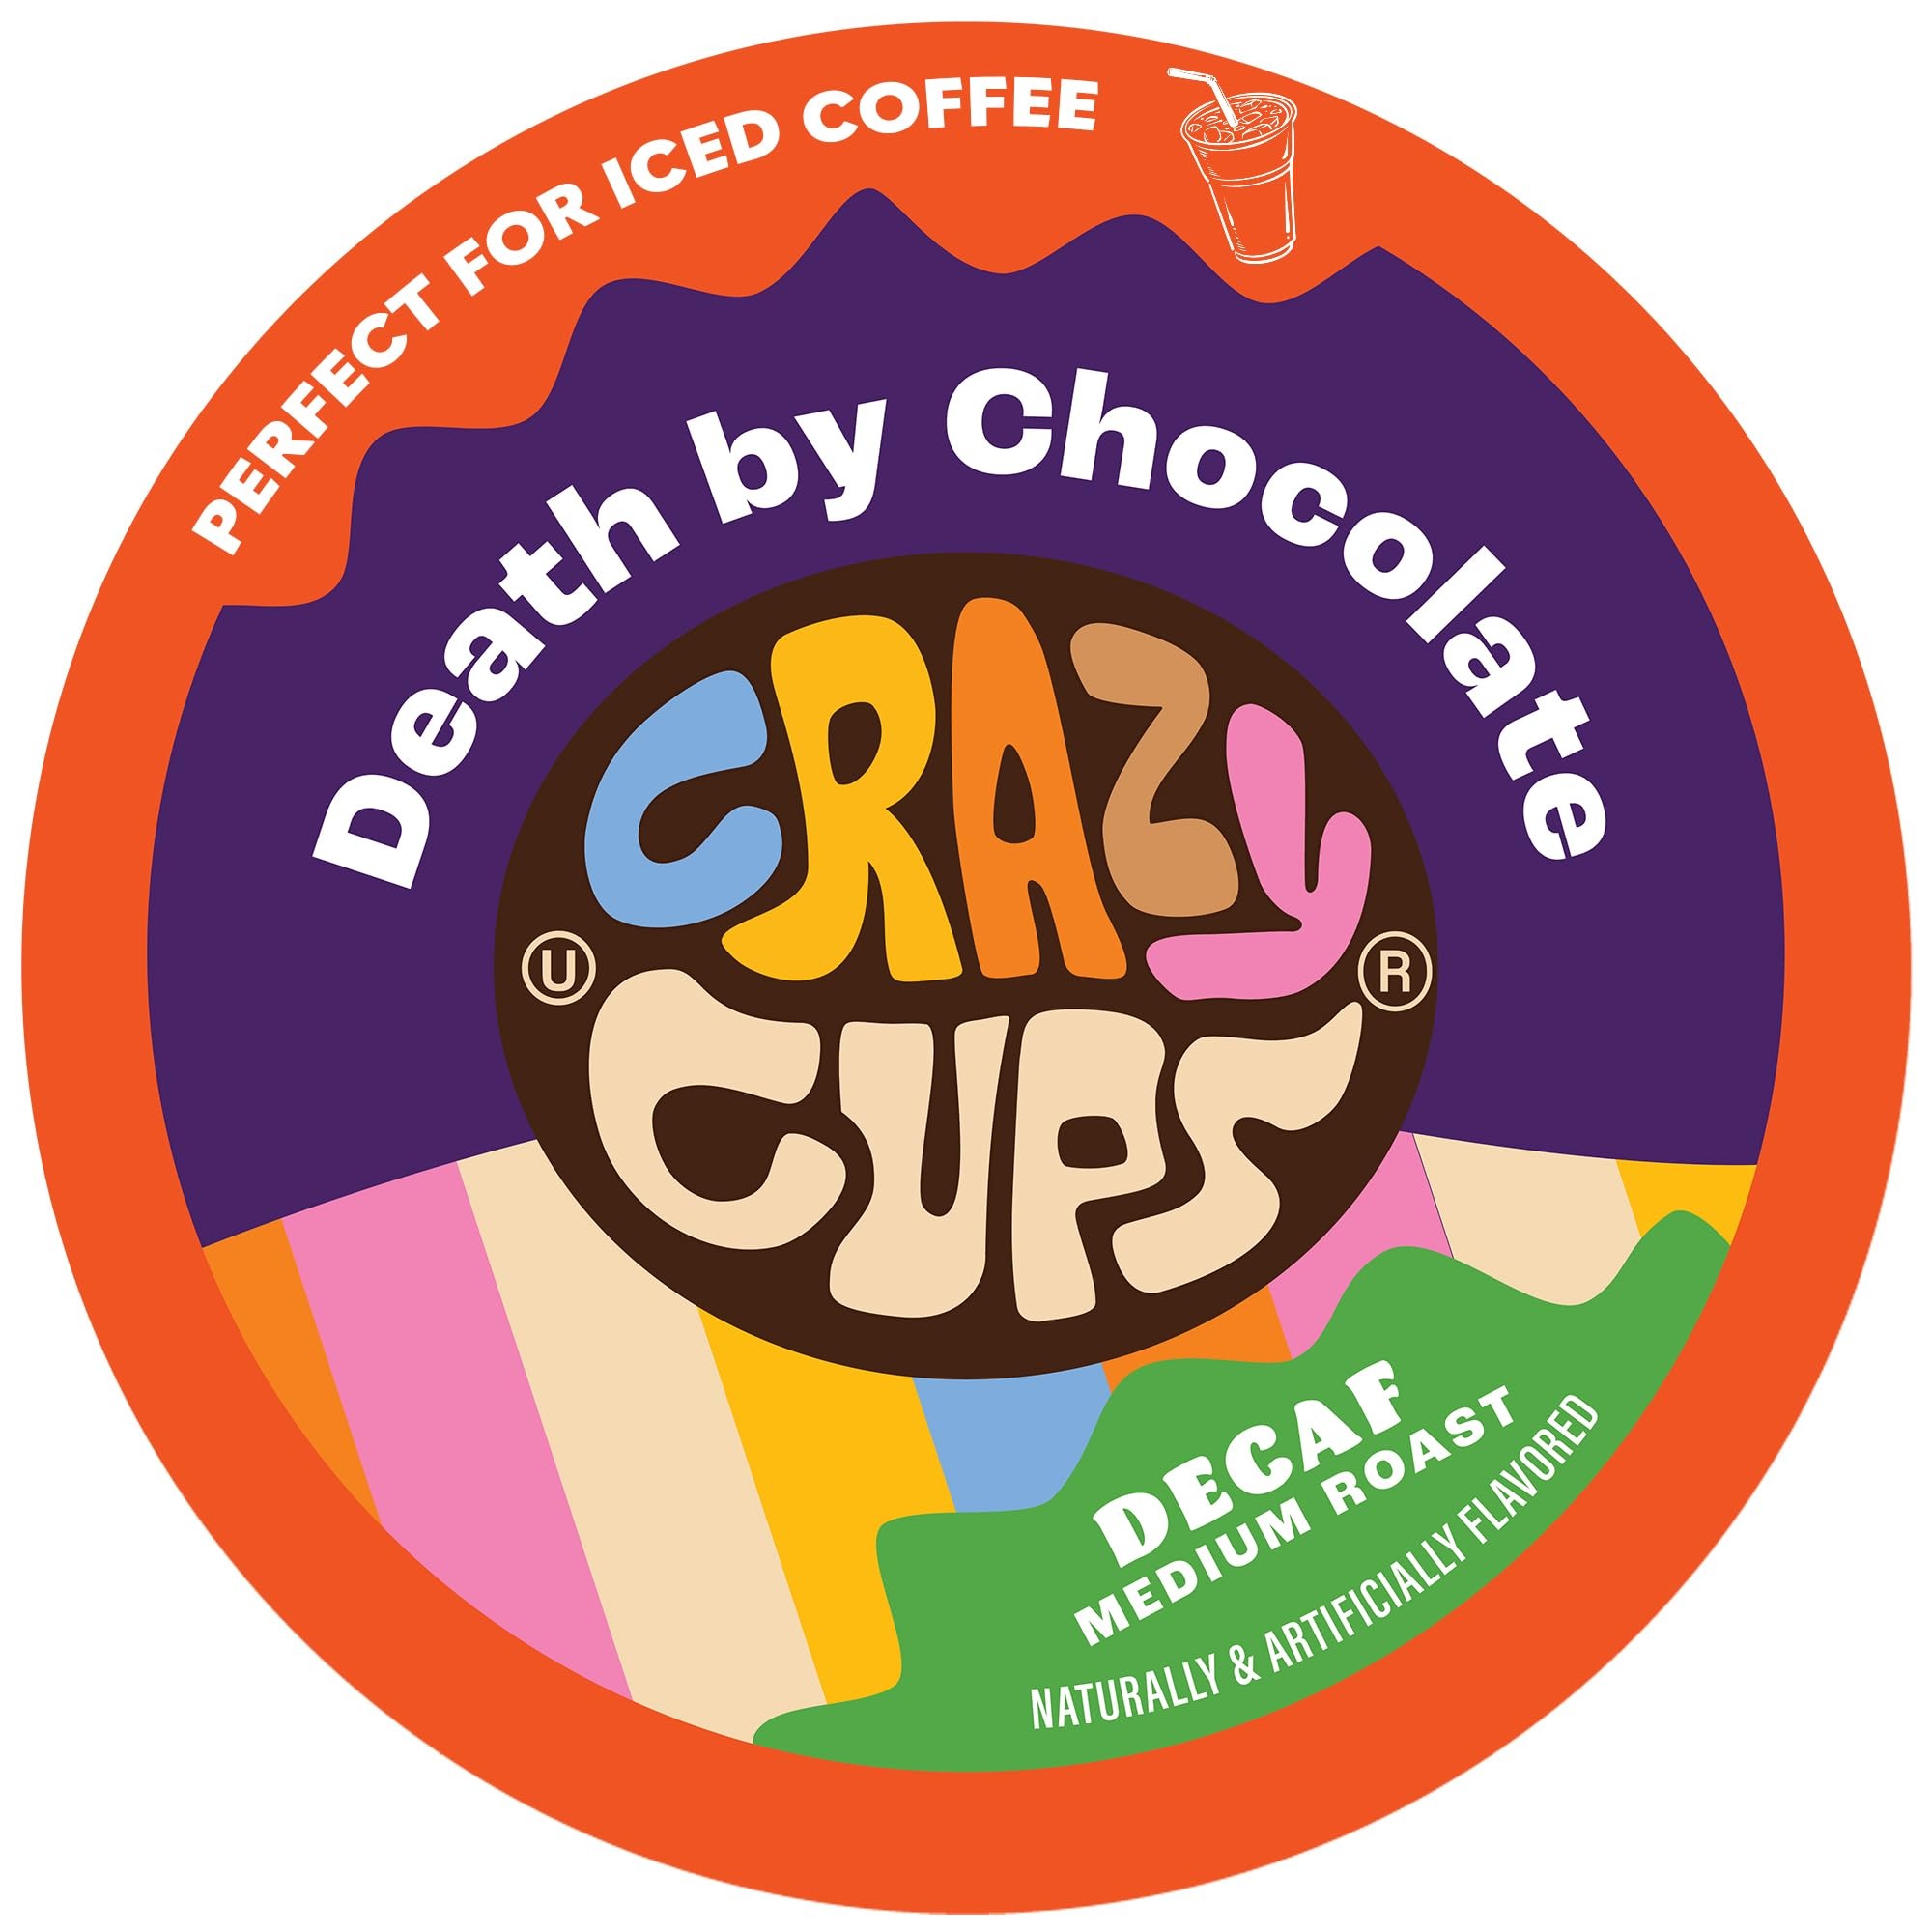
Item Name: Crazy Cups Decaf Flavored Hot or Iced Coffee, for the Keurig K Cups 2.0 Brewers, Death By Chocolate, 22 Count
Value: 22.0
Unit: Count

Price: 19.345